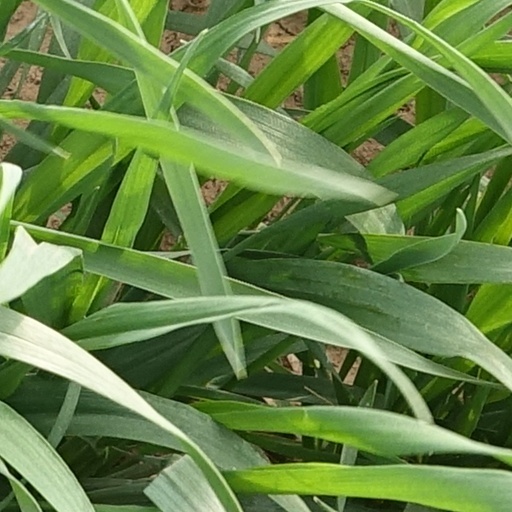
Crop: wheat